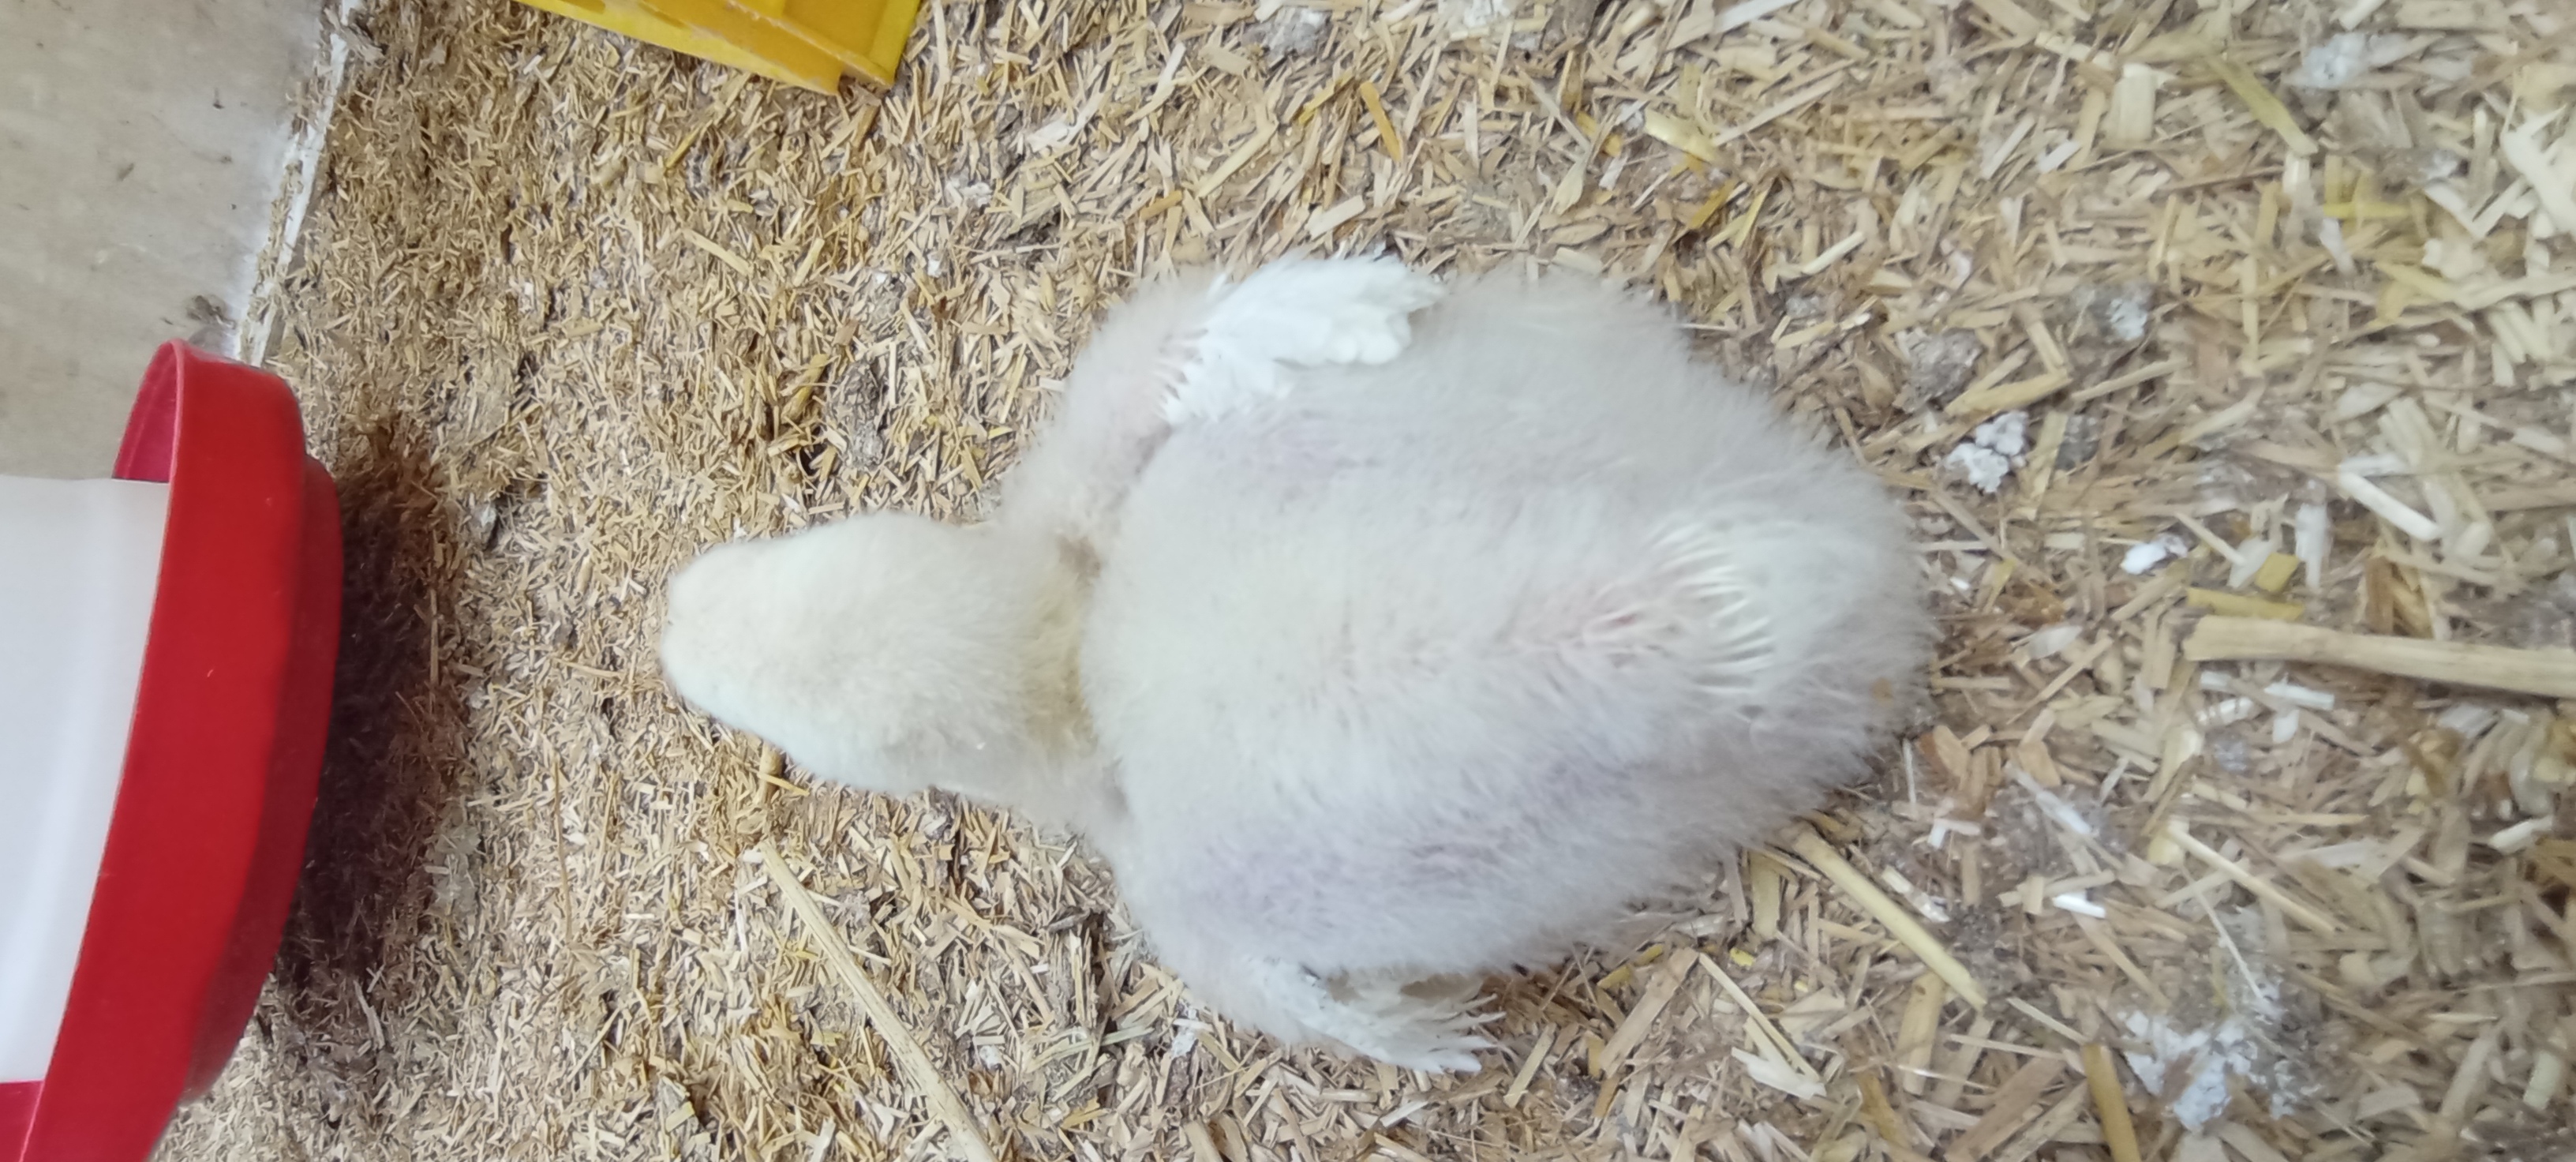
Weight: 541 g